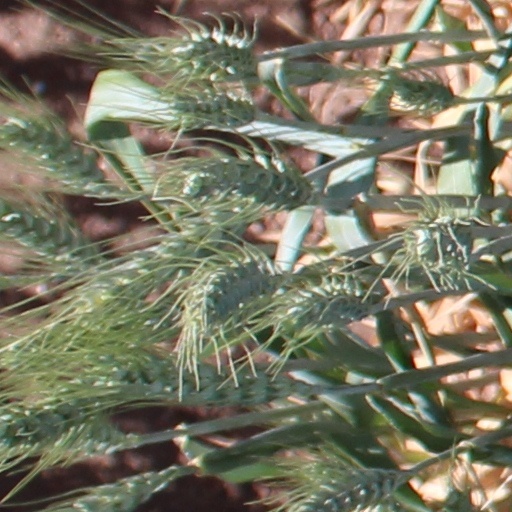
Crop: wheat